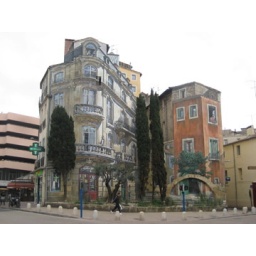
Fun painted building wall in Montpellier